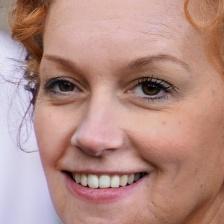
Label: faces